Beyhadh

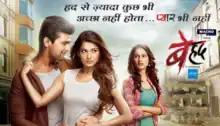

Beyhadh is an Indian romantic thriller television series which aired from 11 October 2016 to 27 October 2017 on Sony Entertainment Television. It starred Jennifer Winget, Kushal Tandon and Aneri Vajani.